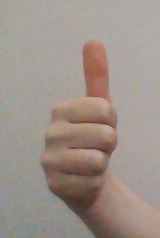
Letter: aleff